Princess Margaret Rose Orthopaedic Hospital

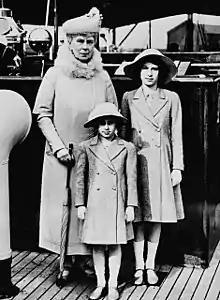
Princess Margaret Rose, centre, with her grandmother and elder sister in 1939

In the late 1920s, an appeal was launched to found a hospital for the orthopaedic treatment of physically disabled children in south-eastern Scotland. A site was on the Mortonhall estate, near Fairmilehead in southern Edinburgh.